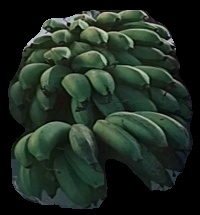
Variety: rasbale
Grade: grade2